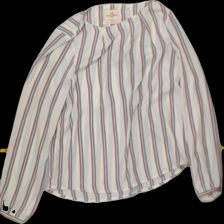
View: front
Type: Blouse
Category: Ladies
Brand: Holly and Whyte (Lindex)
Colors: Multicolor
Material: 100% Poly
Pattern: Striped
Cut: Regular
Size: 42
Trend: No trend
Stains: No
Damage: 0
Price range: 100-150
Recommended usage: Reuse